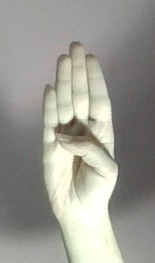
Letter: kaaf